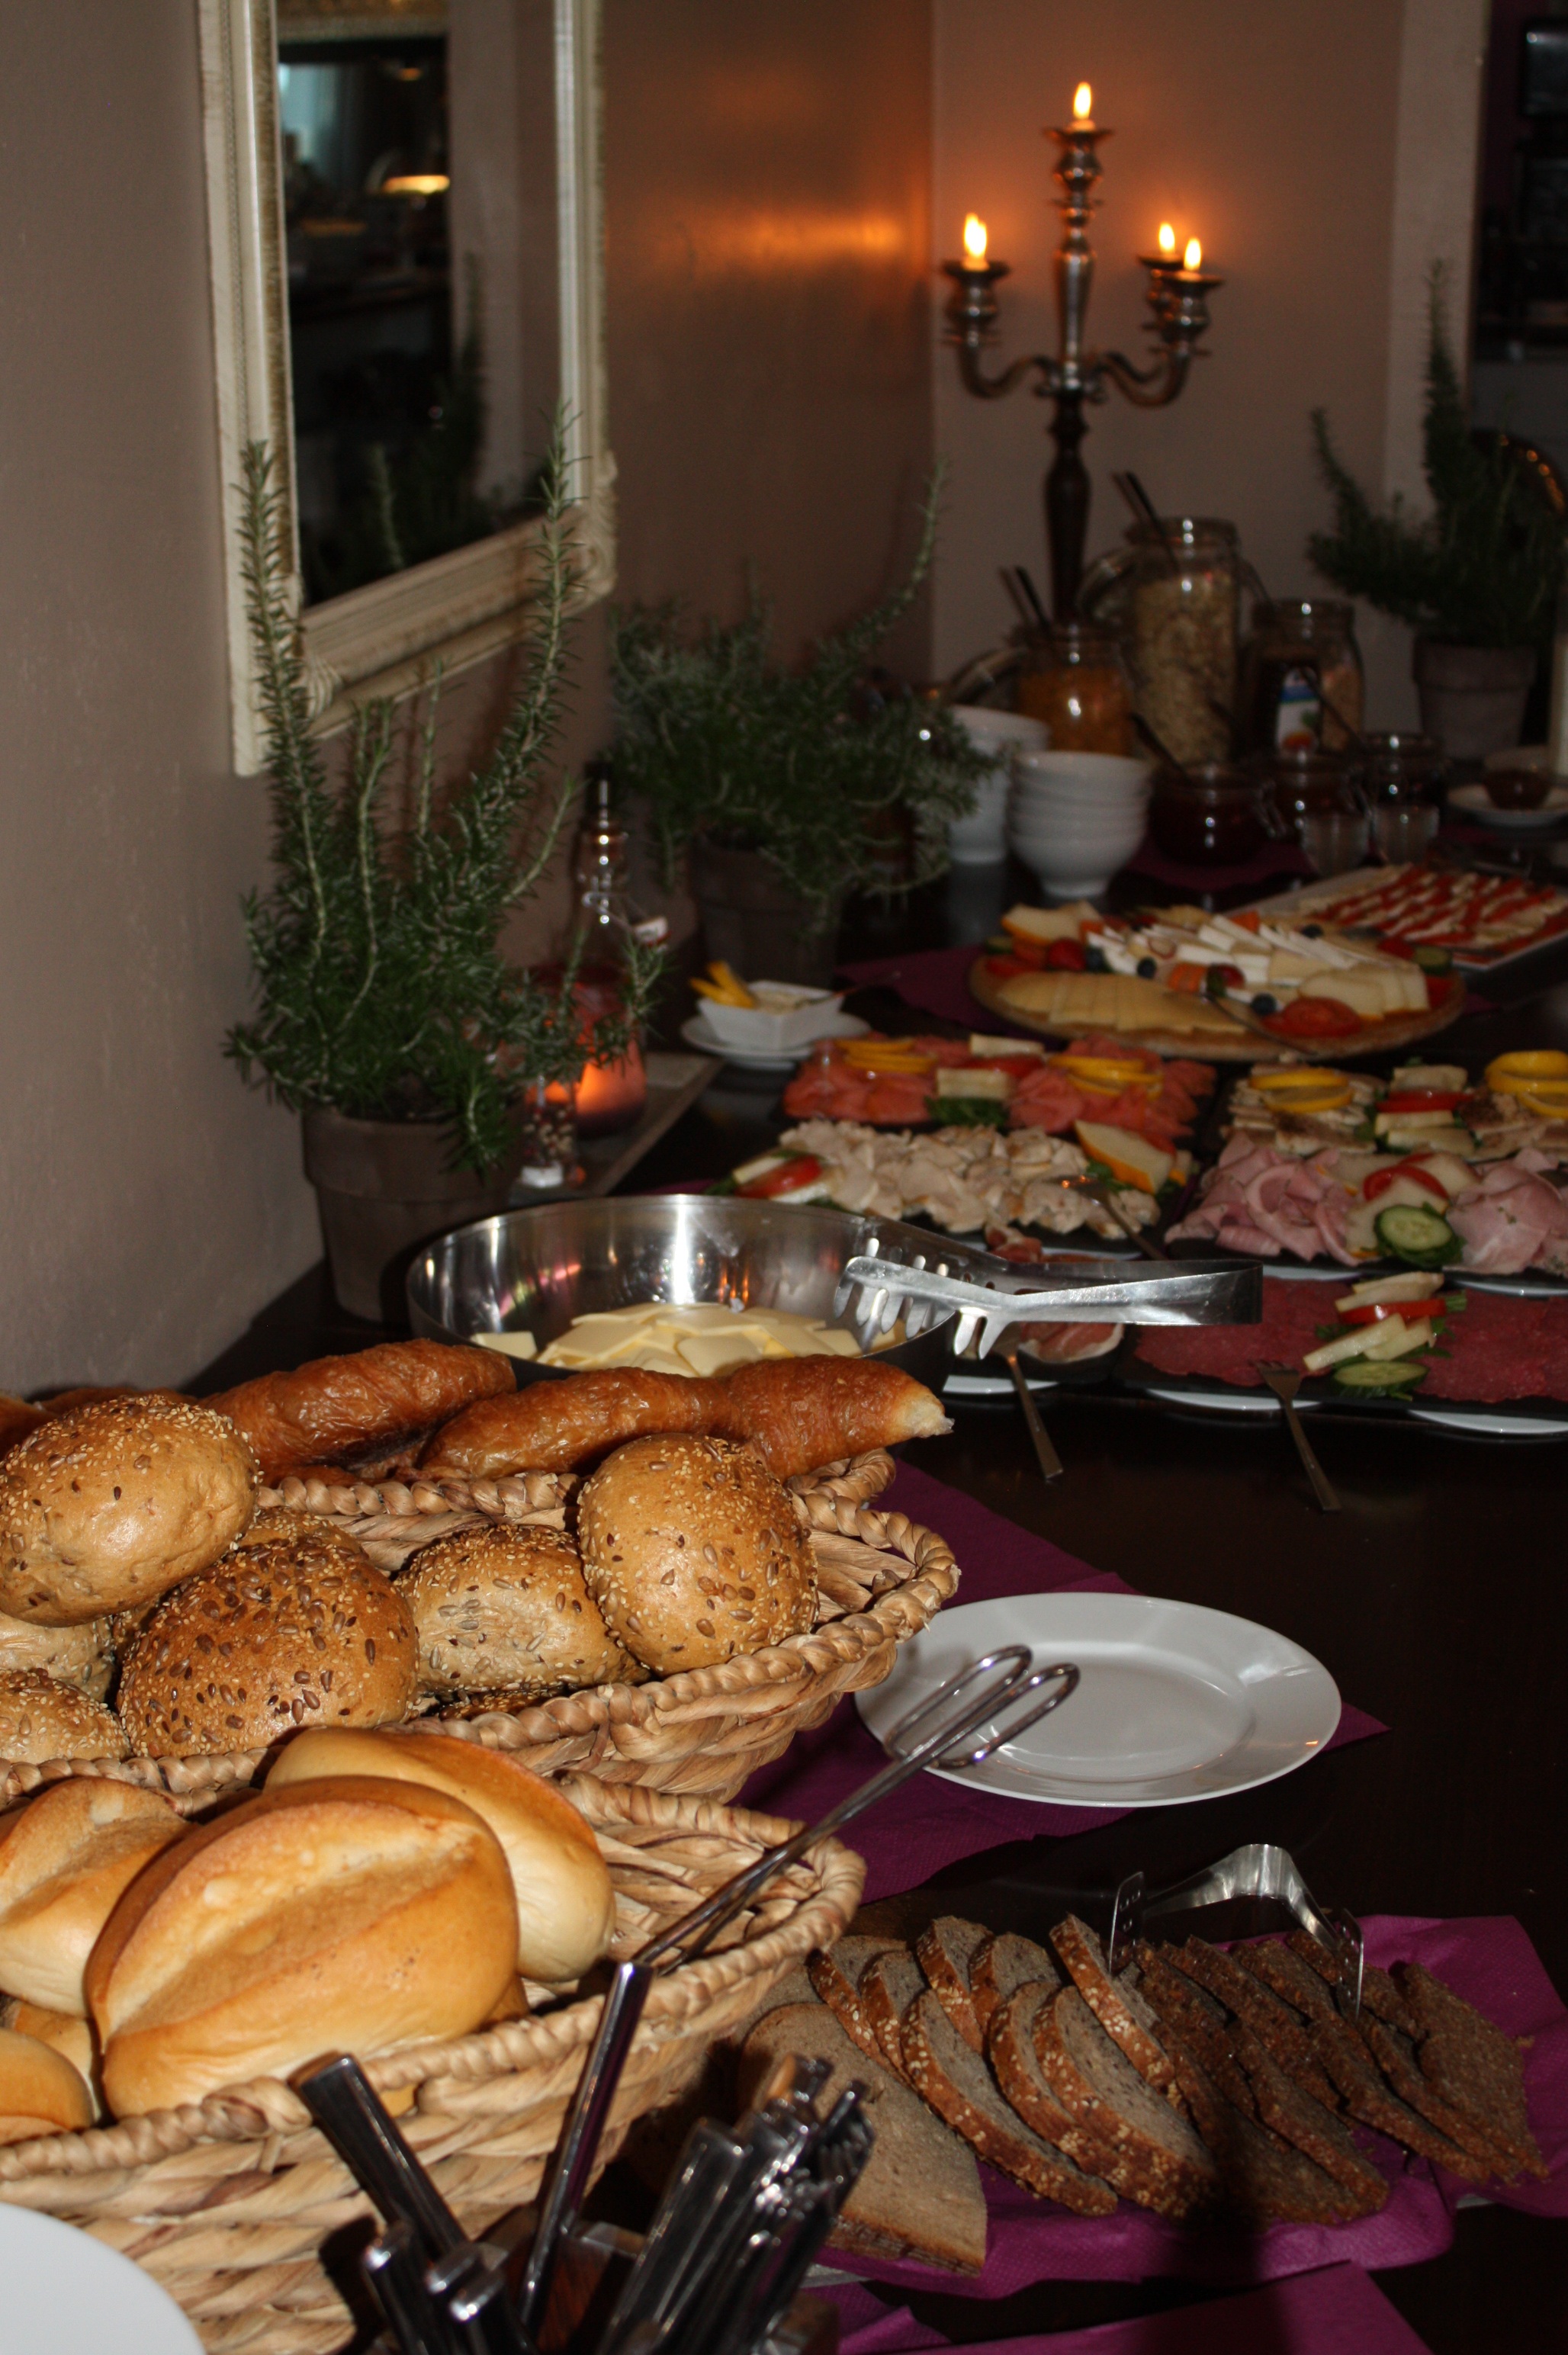
restaurant, meal, food, breakfast, croissant, eat, bread, buffet, cheese, sausage, roll, frisch, gastronomy, brunch, baked goods, grain bread, breakfast buffet, b tchen